Overland Campaign

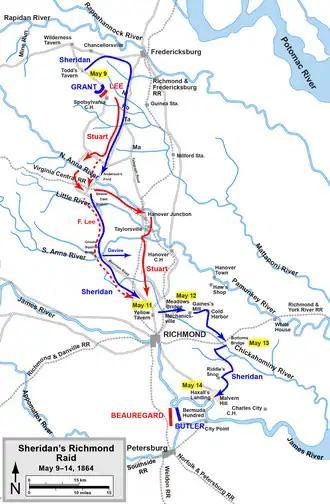
Sheridan's Richmond Raid, including the Battles of Yellow Tavern and Meadow Bridge

For the early days of the campaign—the Wilderness and the approach to Spotsylvania Court House—Meade had employed Sheridan's Cavalry Corps primarily in the traditional role of screening and reconnaissance, whereas Sheridan saw the value of wielding his force as an independently operating offensive weapon for wide-ranging raids into the rear areas of the enemy. On May 8, Sheridan told Meade that if his command were freed to operate as an independent unit, he could defeat "Jeb" Stuart. Grant was intrigued and convinced Meade of the value of Sheridan's request.